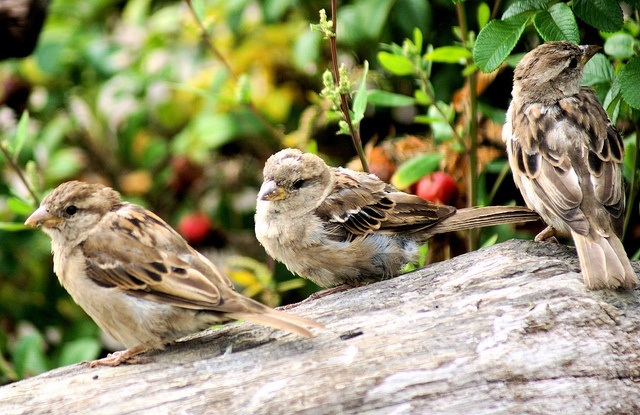
this is a pair of birds sitting on a log
Three birds are sitting on a tree in a forest.
Three small birds are together amid the greenery.
three little birds sitting on  a tree stump
Three birds that are brown standing on a branch.